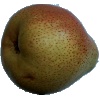
Label: pear_forelle